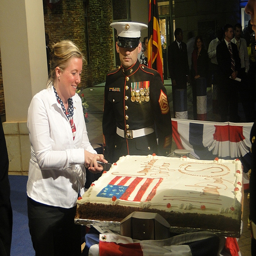
A lady is cutting the cake for the respected Military man.
a male in a uniform and a female cutting a cake
A lady cutting a large cake with a flag picture and a soldier standing next to it.
military ceremony with lady cutting a very large cake with flag on it
Woman cutting a large square cake next to an officer in a uniform.